Walter Ashbaugh

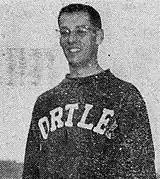
Ashbaugh, circa 1952

Walter Stuart "Walt" Ashbaugh (March 11, 1929, in East Liverpool, Ohio – April 3, 2003, in Toledo, Ohio) was an American track and field athlete and basketball player.